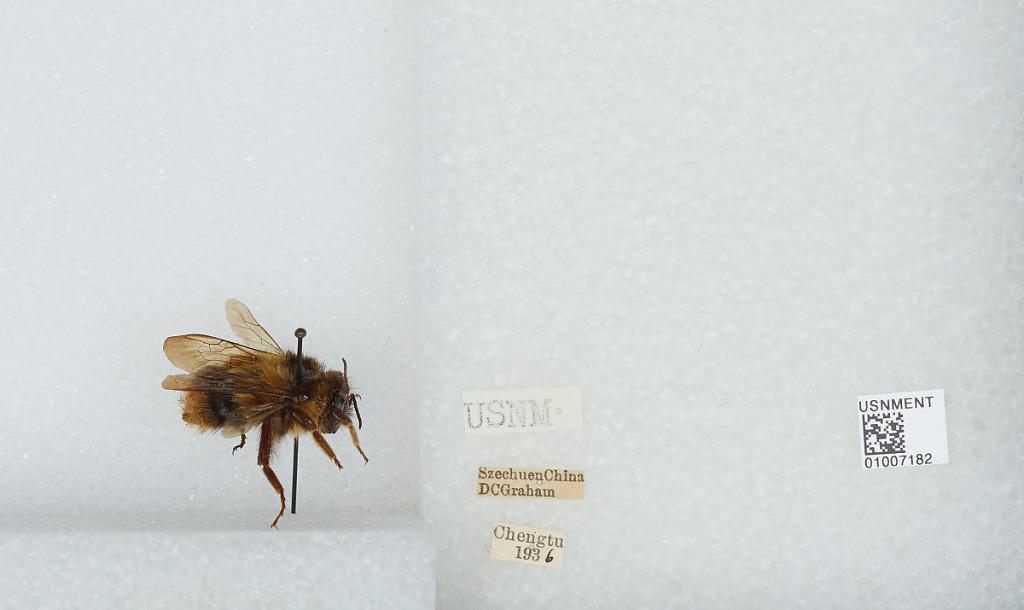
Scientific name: Bombus (Alpinobombus) balteatus Dahlbom
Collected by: D. Graham
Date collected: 1936--
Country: China
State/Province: Sichuan
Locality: Chengdu
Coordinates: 30.6586, 104.065